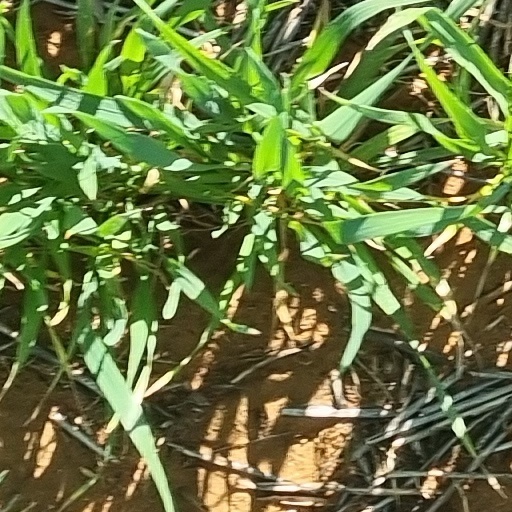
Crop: wheat